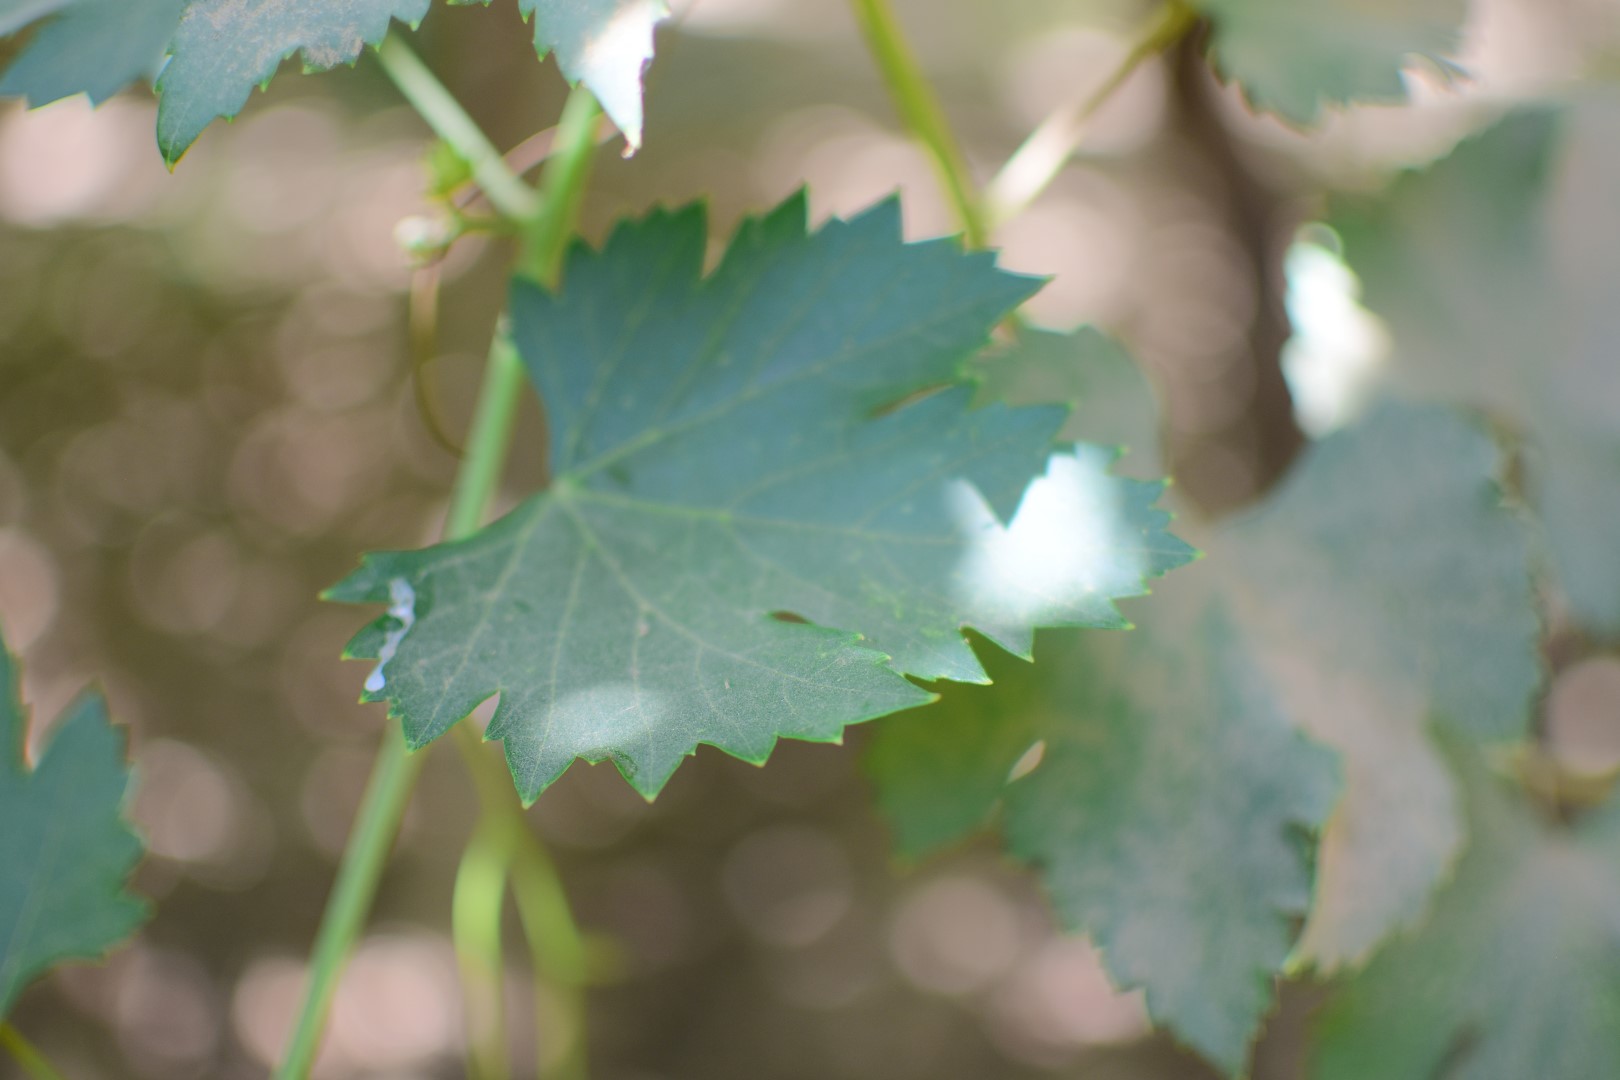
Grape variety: Halawani